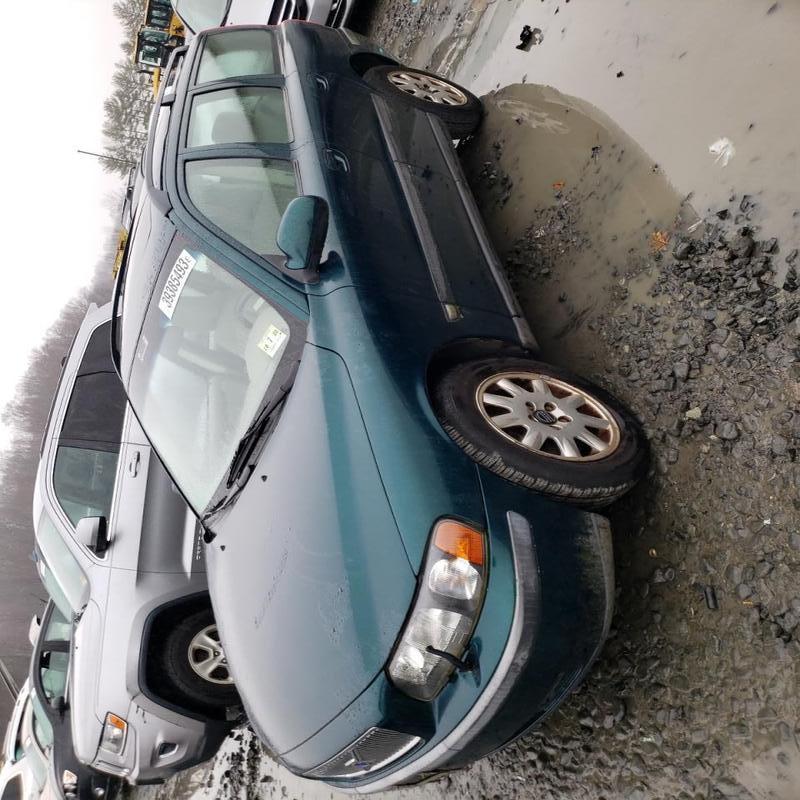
Aucun dommage détecté.
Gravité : aucun